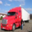
Label: truck